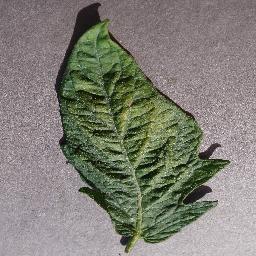
Label: Tomato___Spider_mites Two-spotted_spider_mite